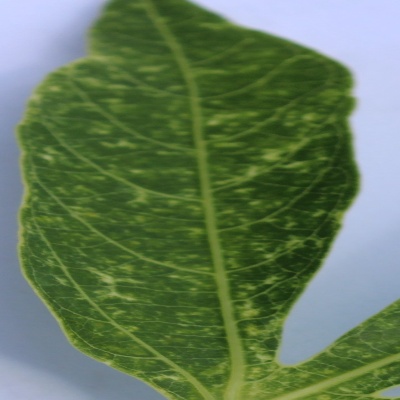
Crop: Cassava
Condition: green mite